Herbert Baker

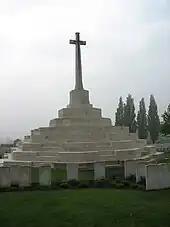
Tyne Cot Cross of Sacrifice in Belgium. (The cross itself was designed by Sir Reginald Blomfield.)

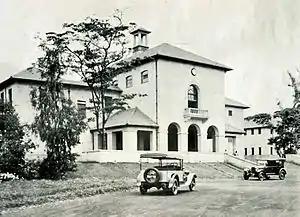
Nairobi (European) Primary School

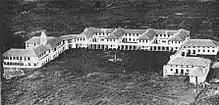
Prince of Wales School near Nairobi, circa 1932

Following the First World War, Baker was appointed one of four principal architects by the Imperial War Graves Commission to design war cemeteries and monuments for British Commonwealth soldiers killed in the conflict. Out of this came the design for Tyne Cot Cemetery, the largest British war cemetery in the world sited in Passchendaele near Ypres in Belgium, opened in July 1927. Baker had earlier designed the war memorial at Winchester College, influences for which he carried over to his work on Tyne Cot.